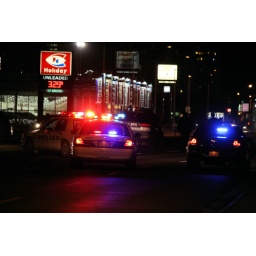
A man was hit by a car crossing 5th Avenue. The road was shut down for almost 3 hours